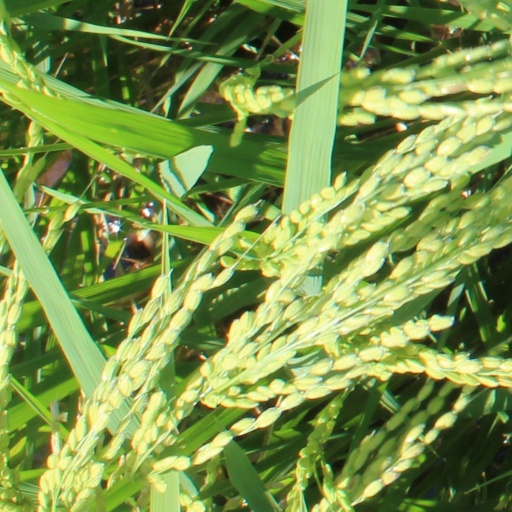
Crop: rice